Rugby sevens

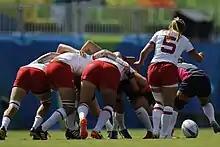
During a scrum in rugby sevens, three players from each team participate instead of eight.

There are several variations in laws which apply to rugby sevens, primarily to speed up the game and to account for the reduced number of players. The main changes can be summarised as follows: